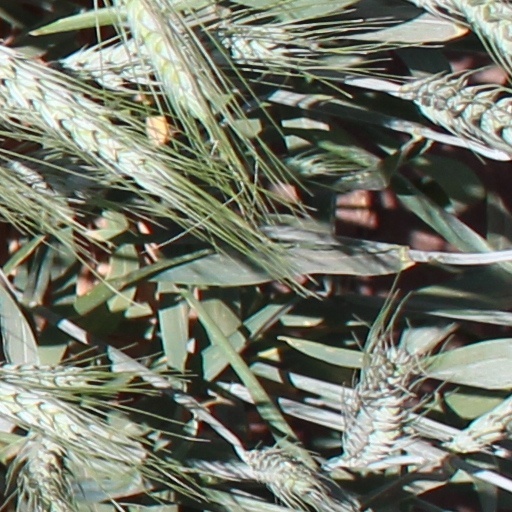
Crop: wheat